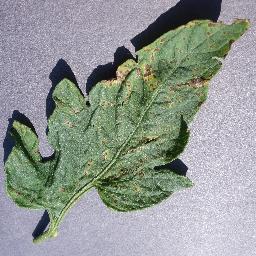
Label: Tomato___Septoria_leaf_spot